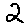
Label: 2